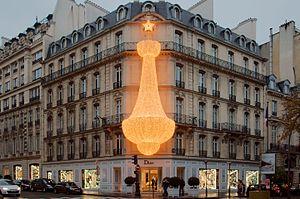
Christian Dior SE est une holding cotée à la bourse de Paris, qui détient 41,1 % du capital et 56,4 % des droits de vote du groupe LVMH. Héritage du couturier Christian Dior, bénéficiant du label « haute couture » au sein de sa filiale Christian Dior Couture fondée en 1946 par Marcel Boussac, la société comprend désormais des entreprises de cosmétiques, de parfums, de bijoux, de maroquinerie, de vin, de spiritueux, et de distribution sélective, en complément de la couture. Contrôlée par le groupe familial Arnault et contrôlant elle-même 41,1 % du groupe LVMH, Christian Dior SE, communément appelée Dior, est l'une des entreprises les plus importantes au monde dans le secteur du luxe.